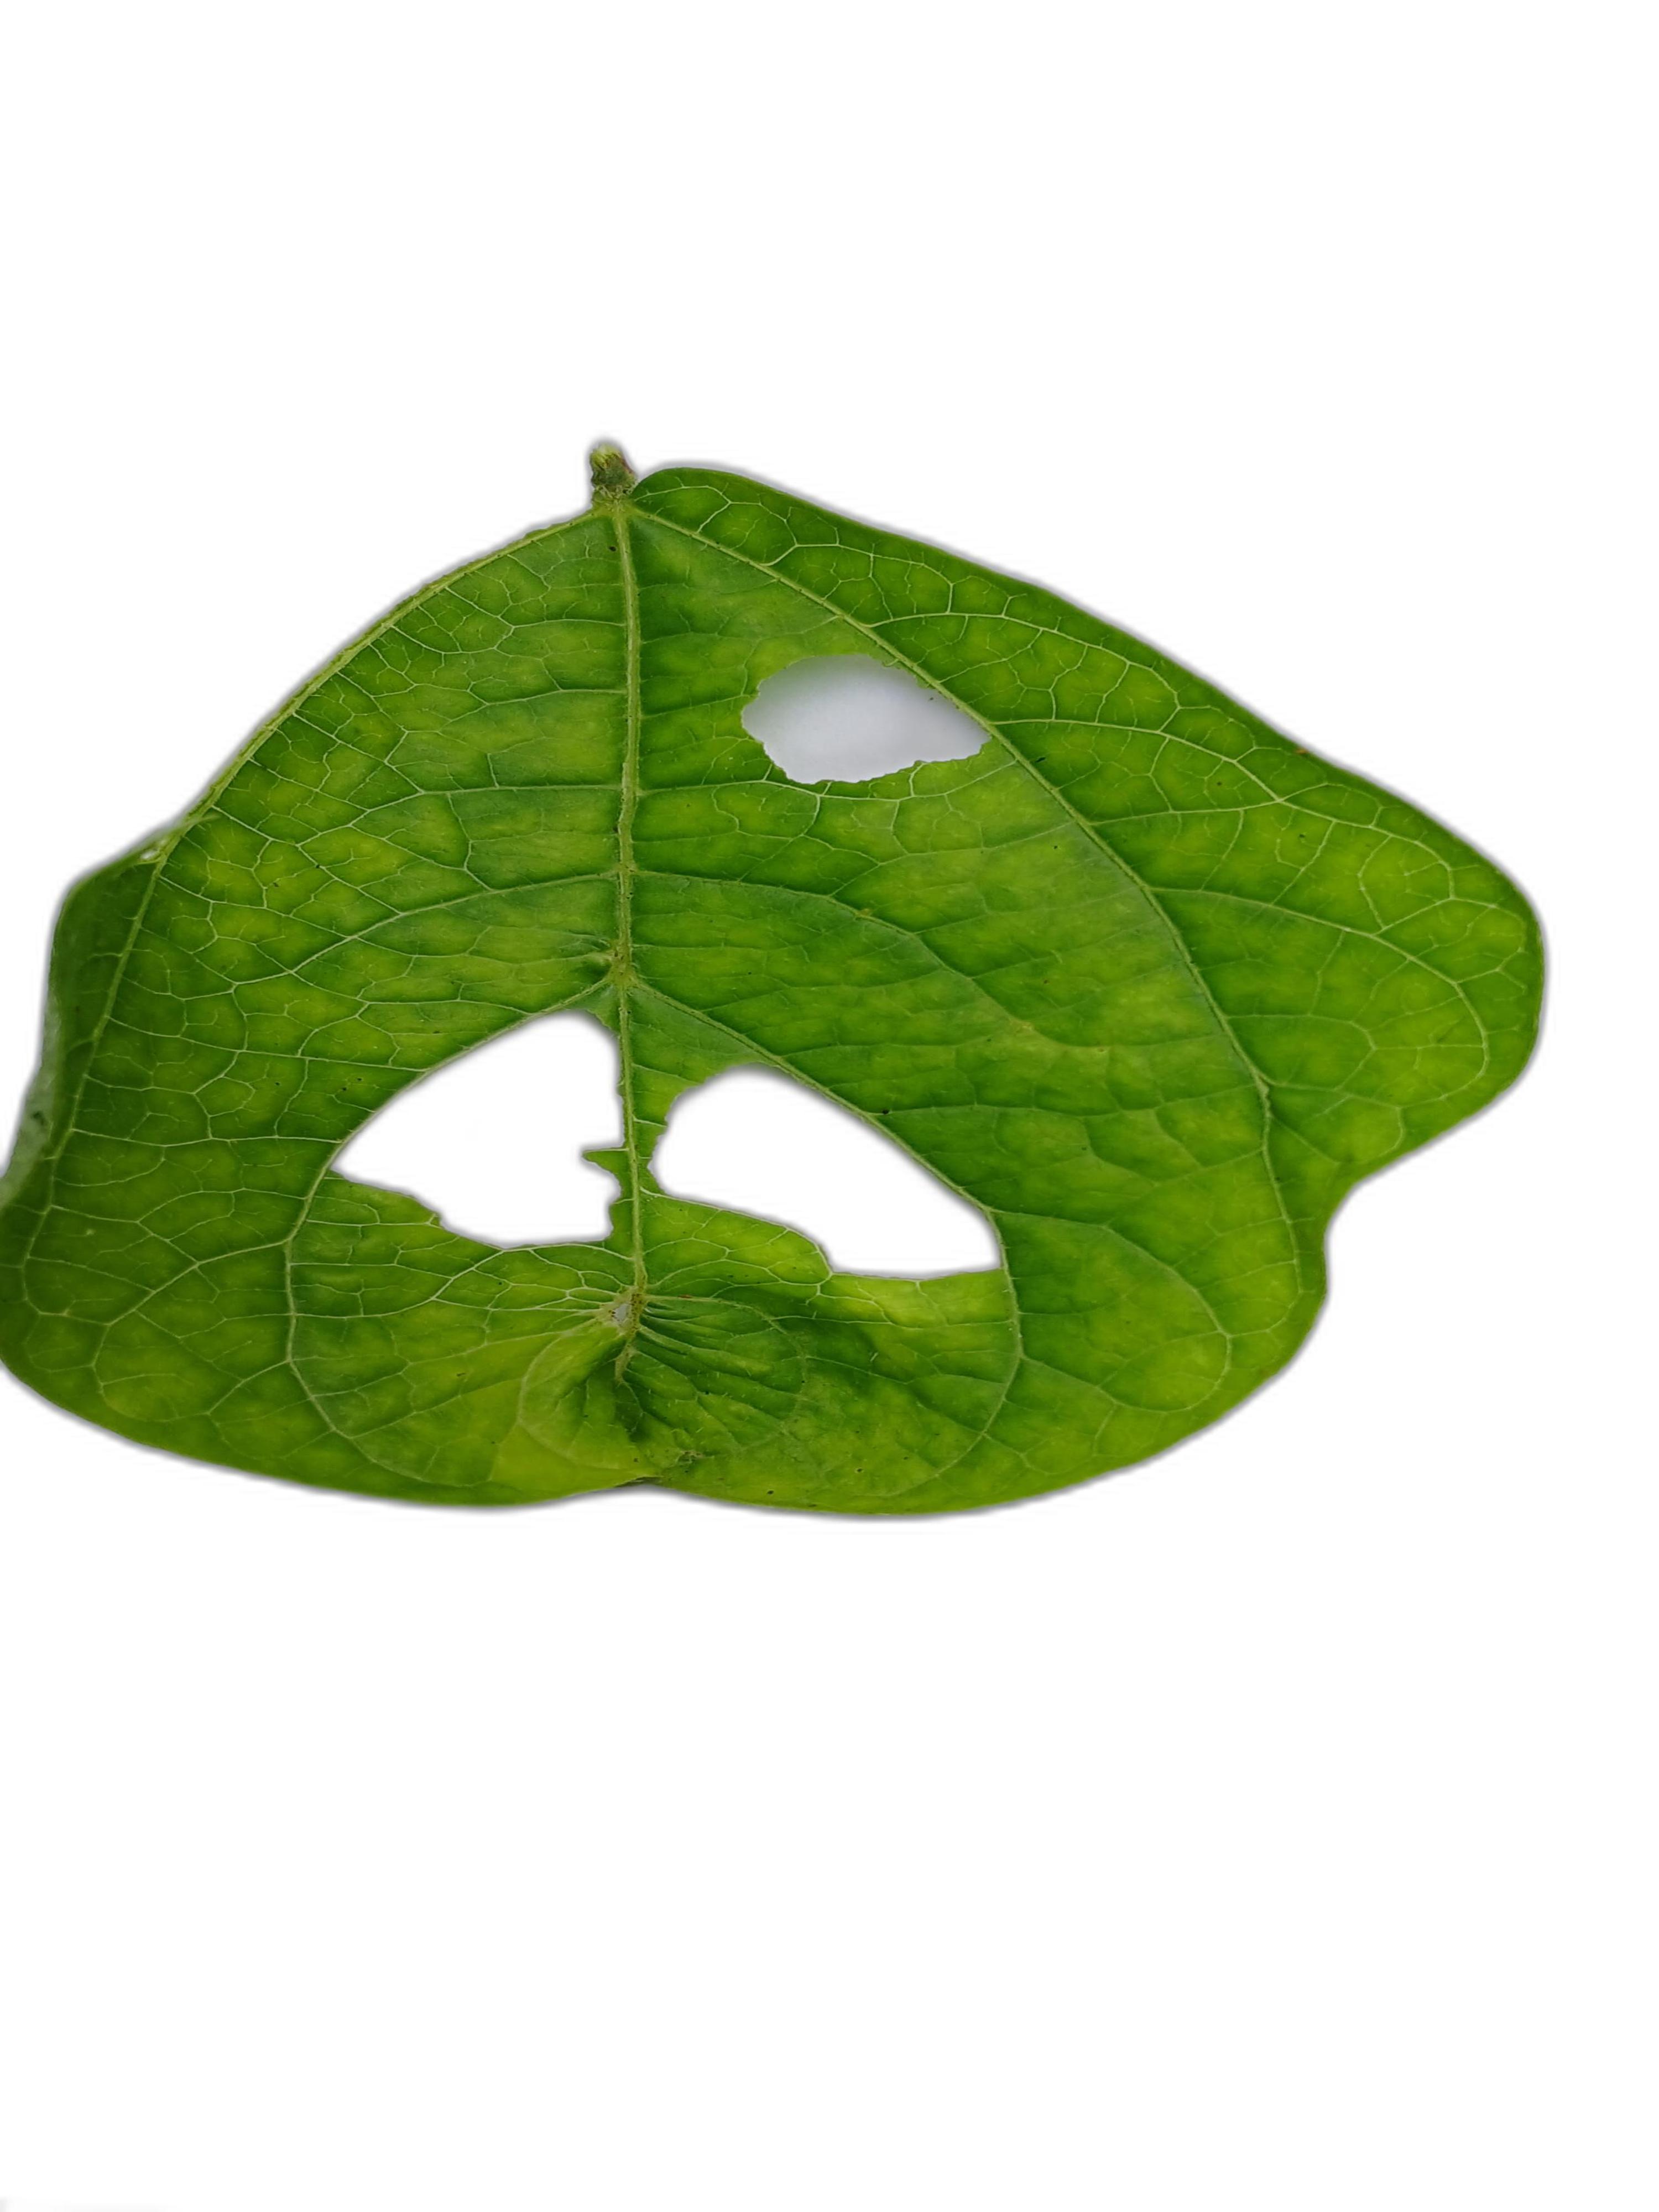
Label: Leaf Crinkle